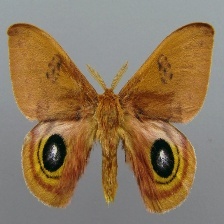
Species: IO MOTH